Debasish Kumar

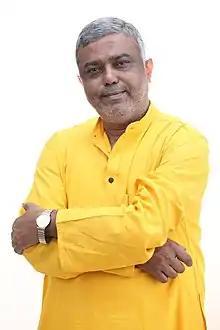

Debasish Kumar is an Indian politician member of Trinamool Congress. He is an MLA, elected from the Rashbehari constituency in the 2021 West Bengal Legislative Assembly election.